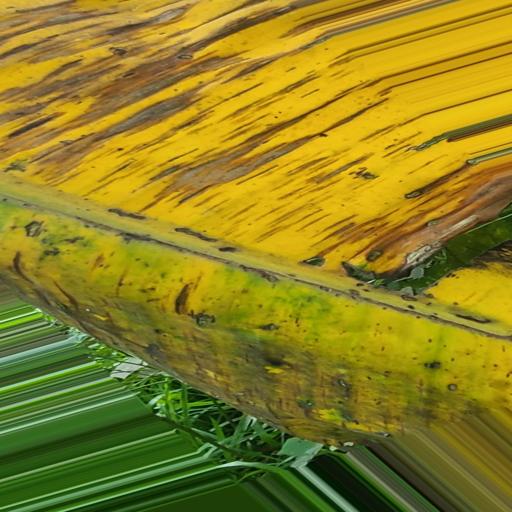
Label: panama_disease